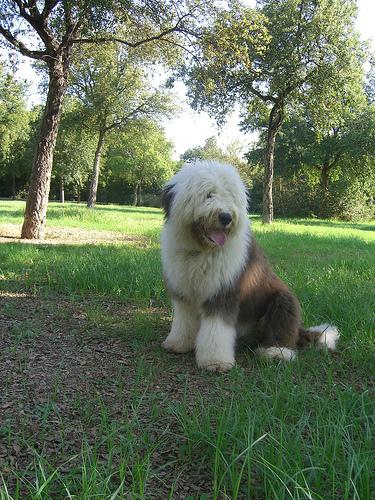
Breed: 257-n000108-Old_English_sheepdog